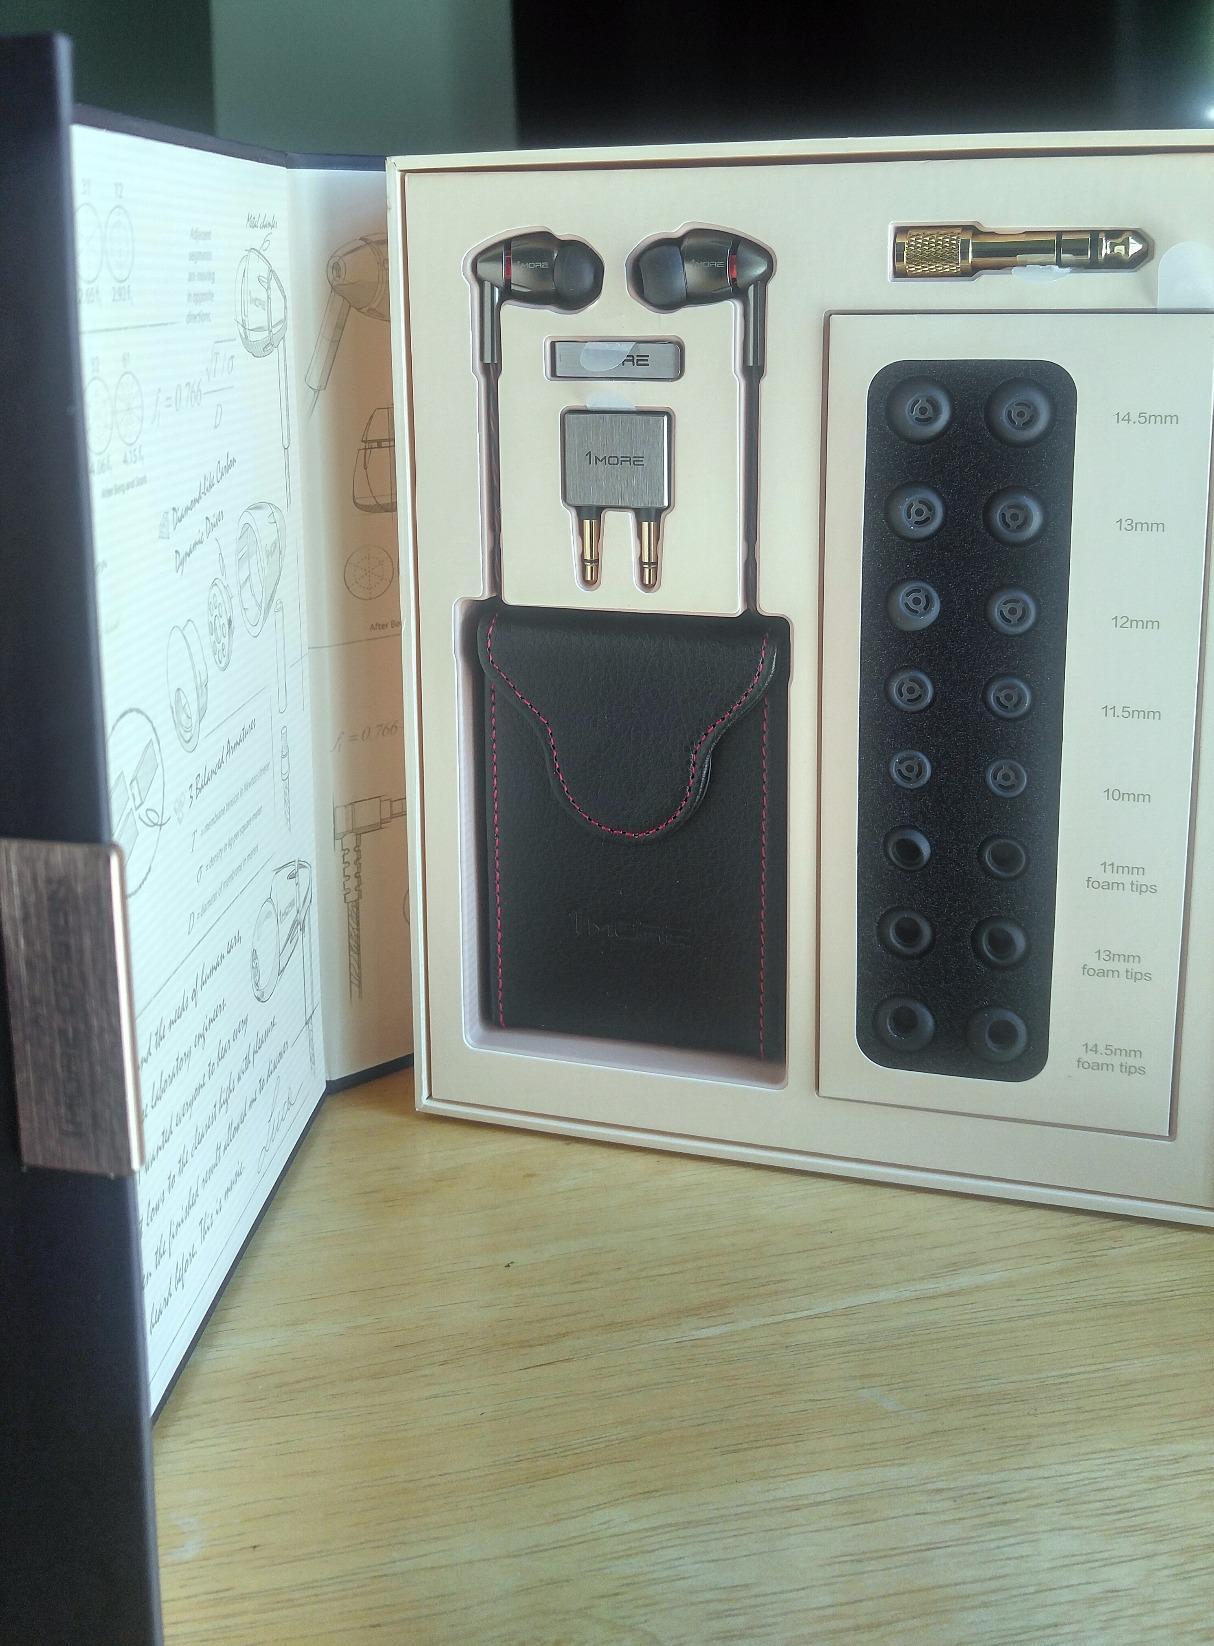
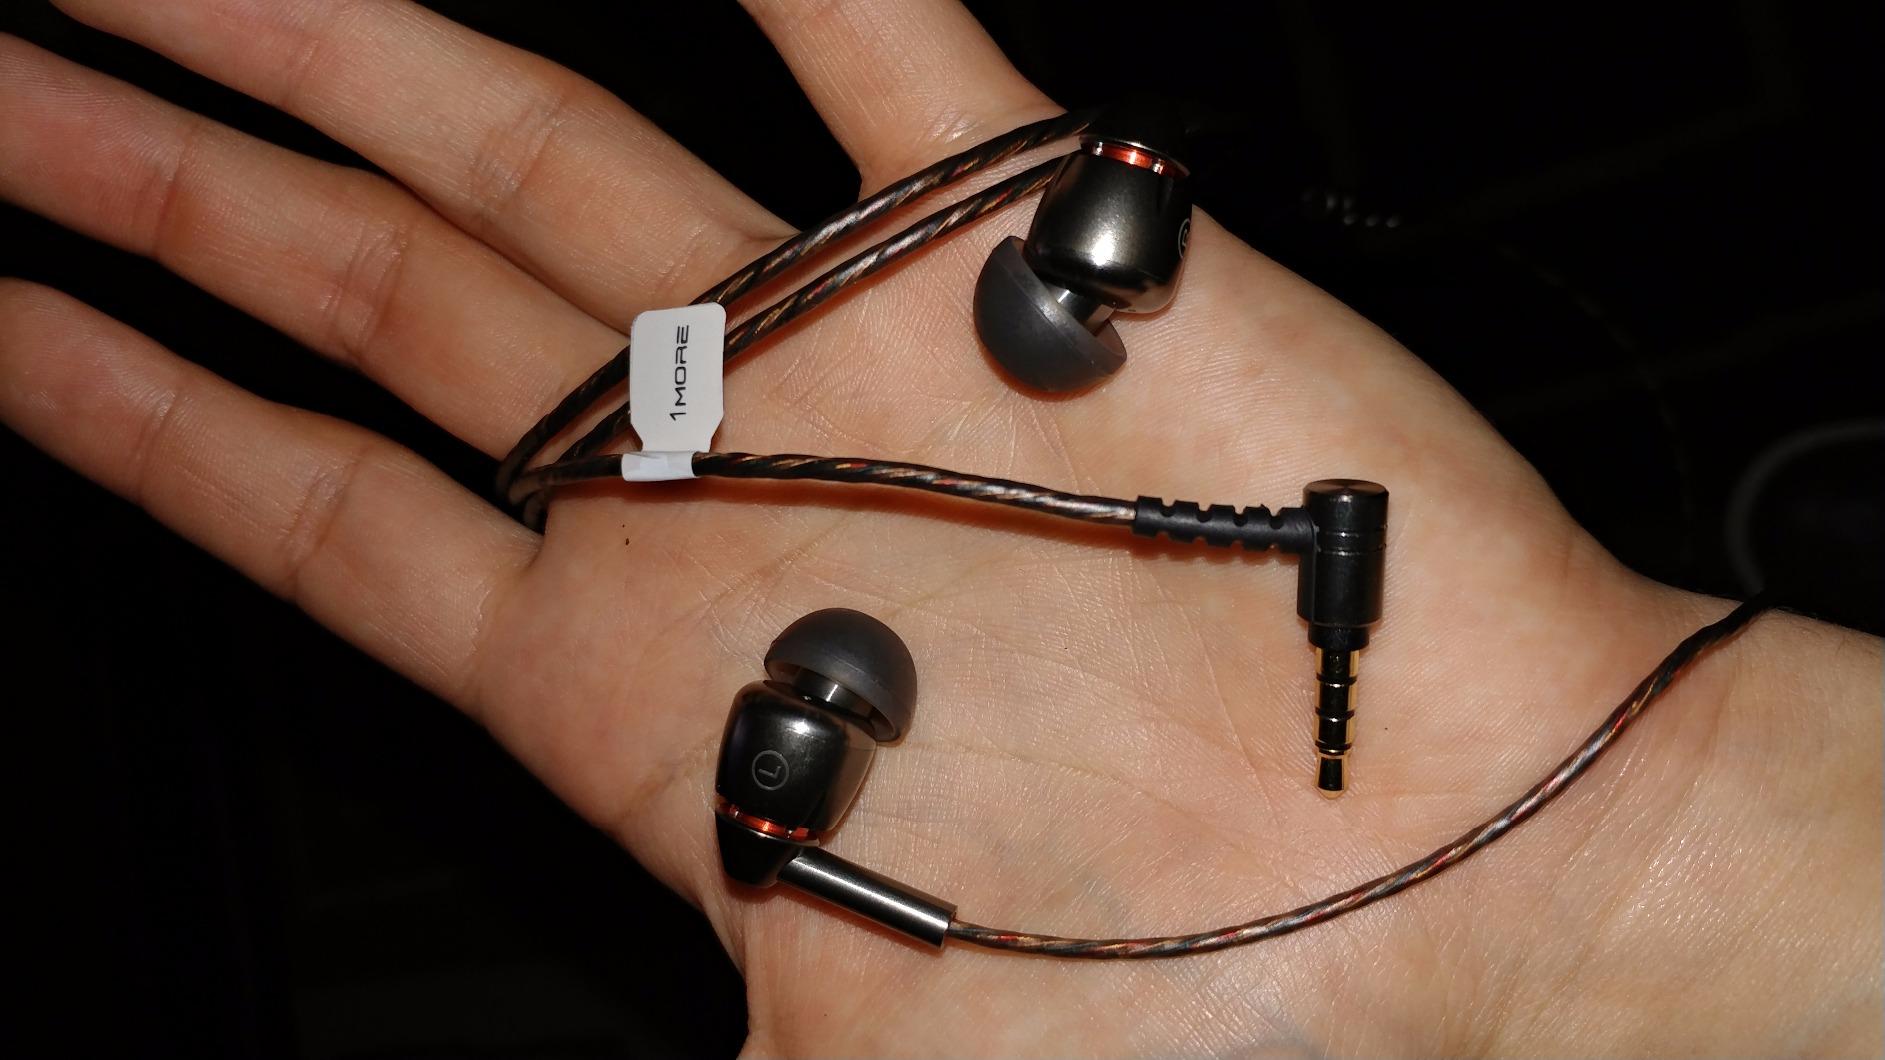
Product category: headphones
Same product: yes